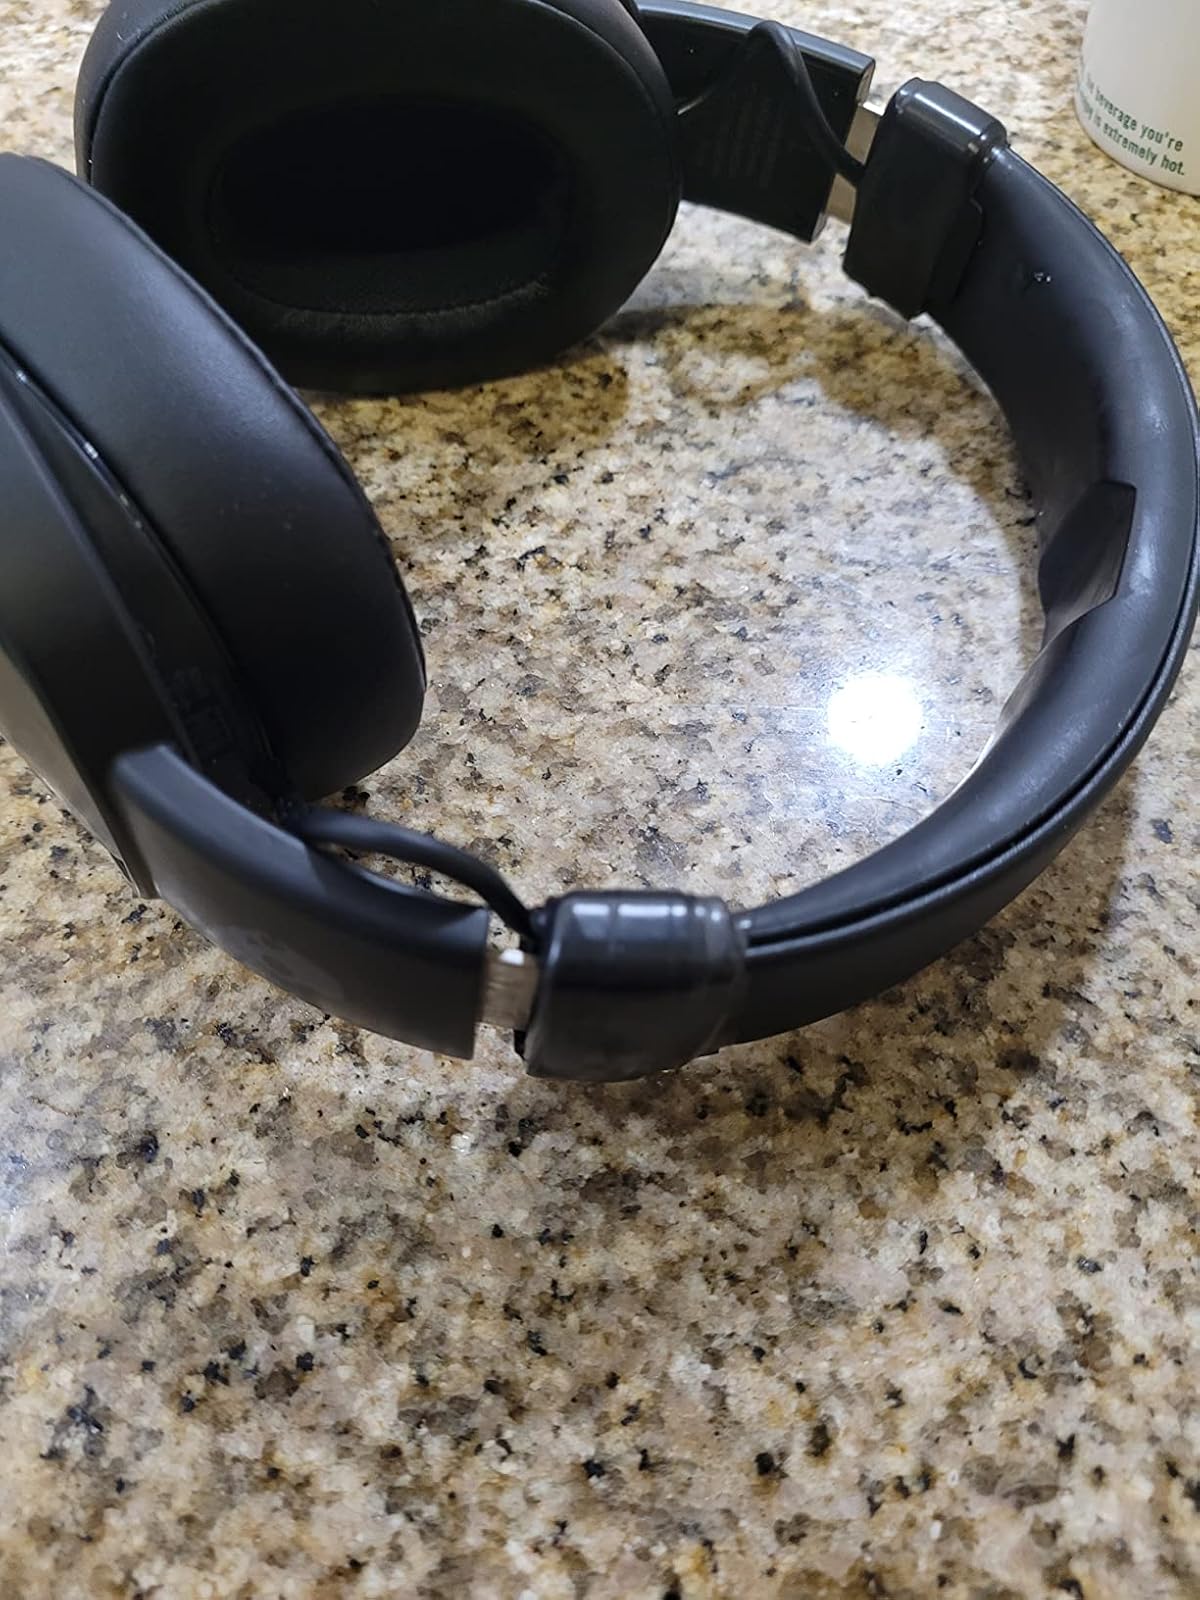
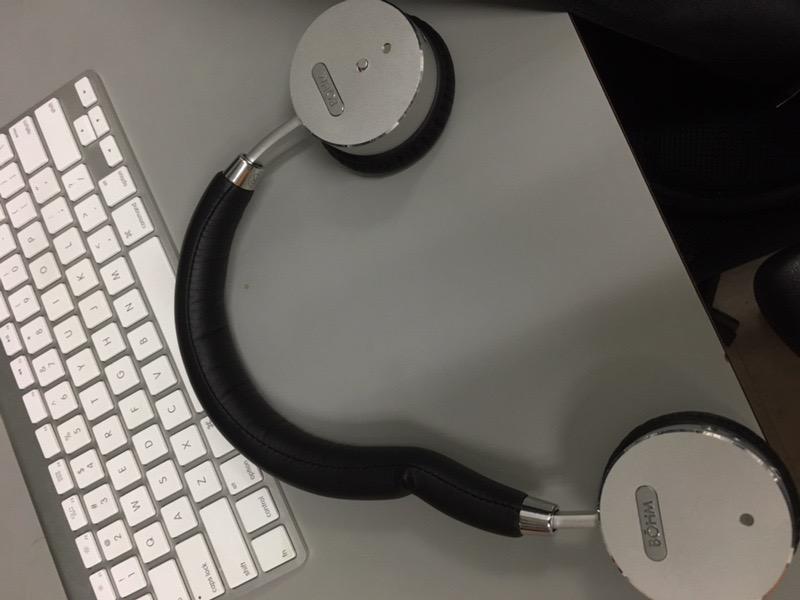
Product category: headphones
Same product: no